Structure of the Spanish Army

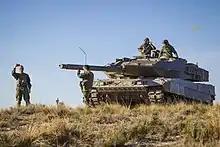
Leopard 2E tank during the Trident Juncture 2015 in Spain

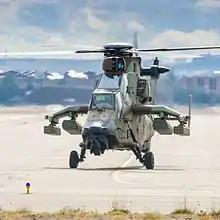
Attack Helicopter Battalion I Tiger HAD attack helicopter

The Division "Castillejos" is tasked to organize, equip, prepare and generate operational organizations for joint and combined operations. The division provides forces for NATO, United Nations and European Union missions.